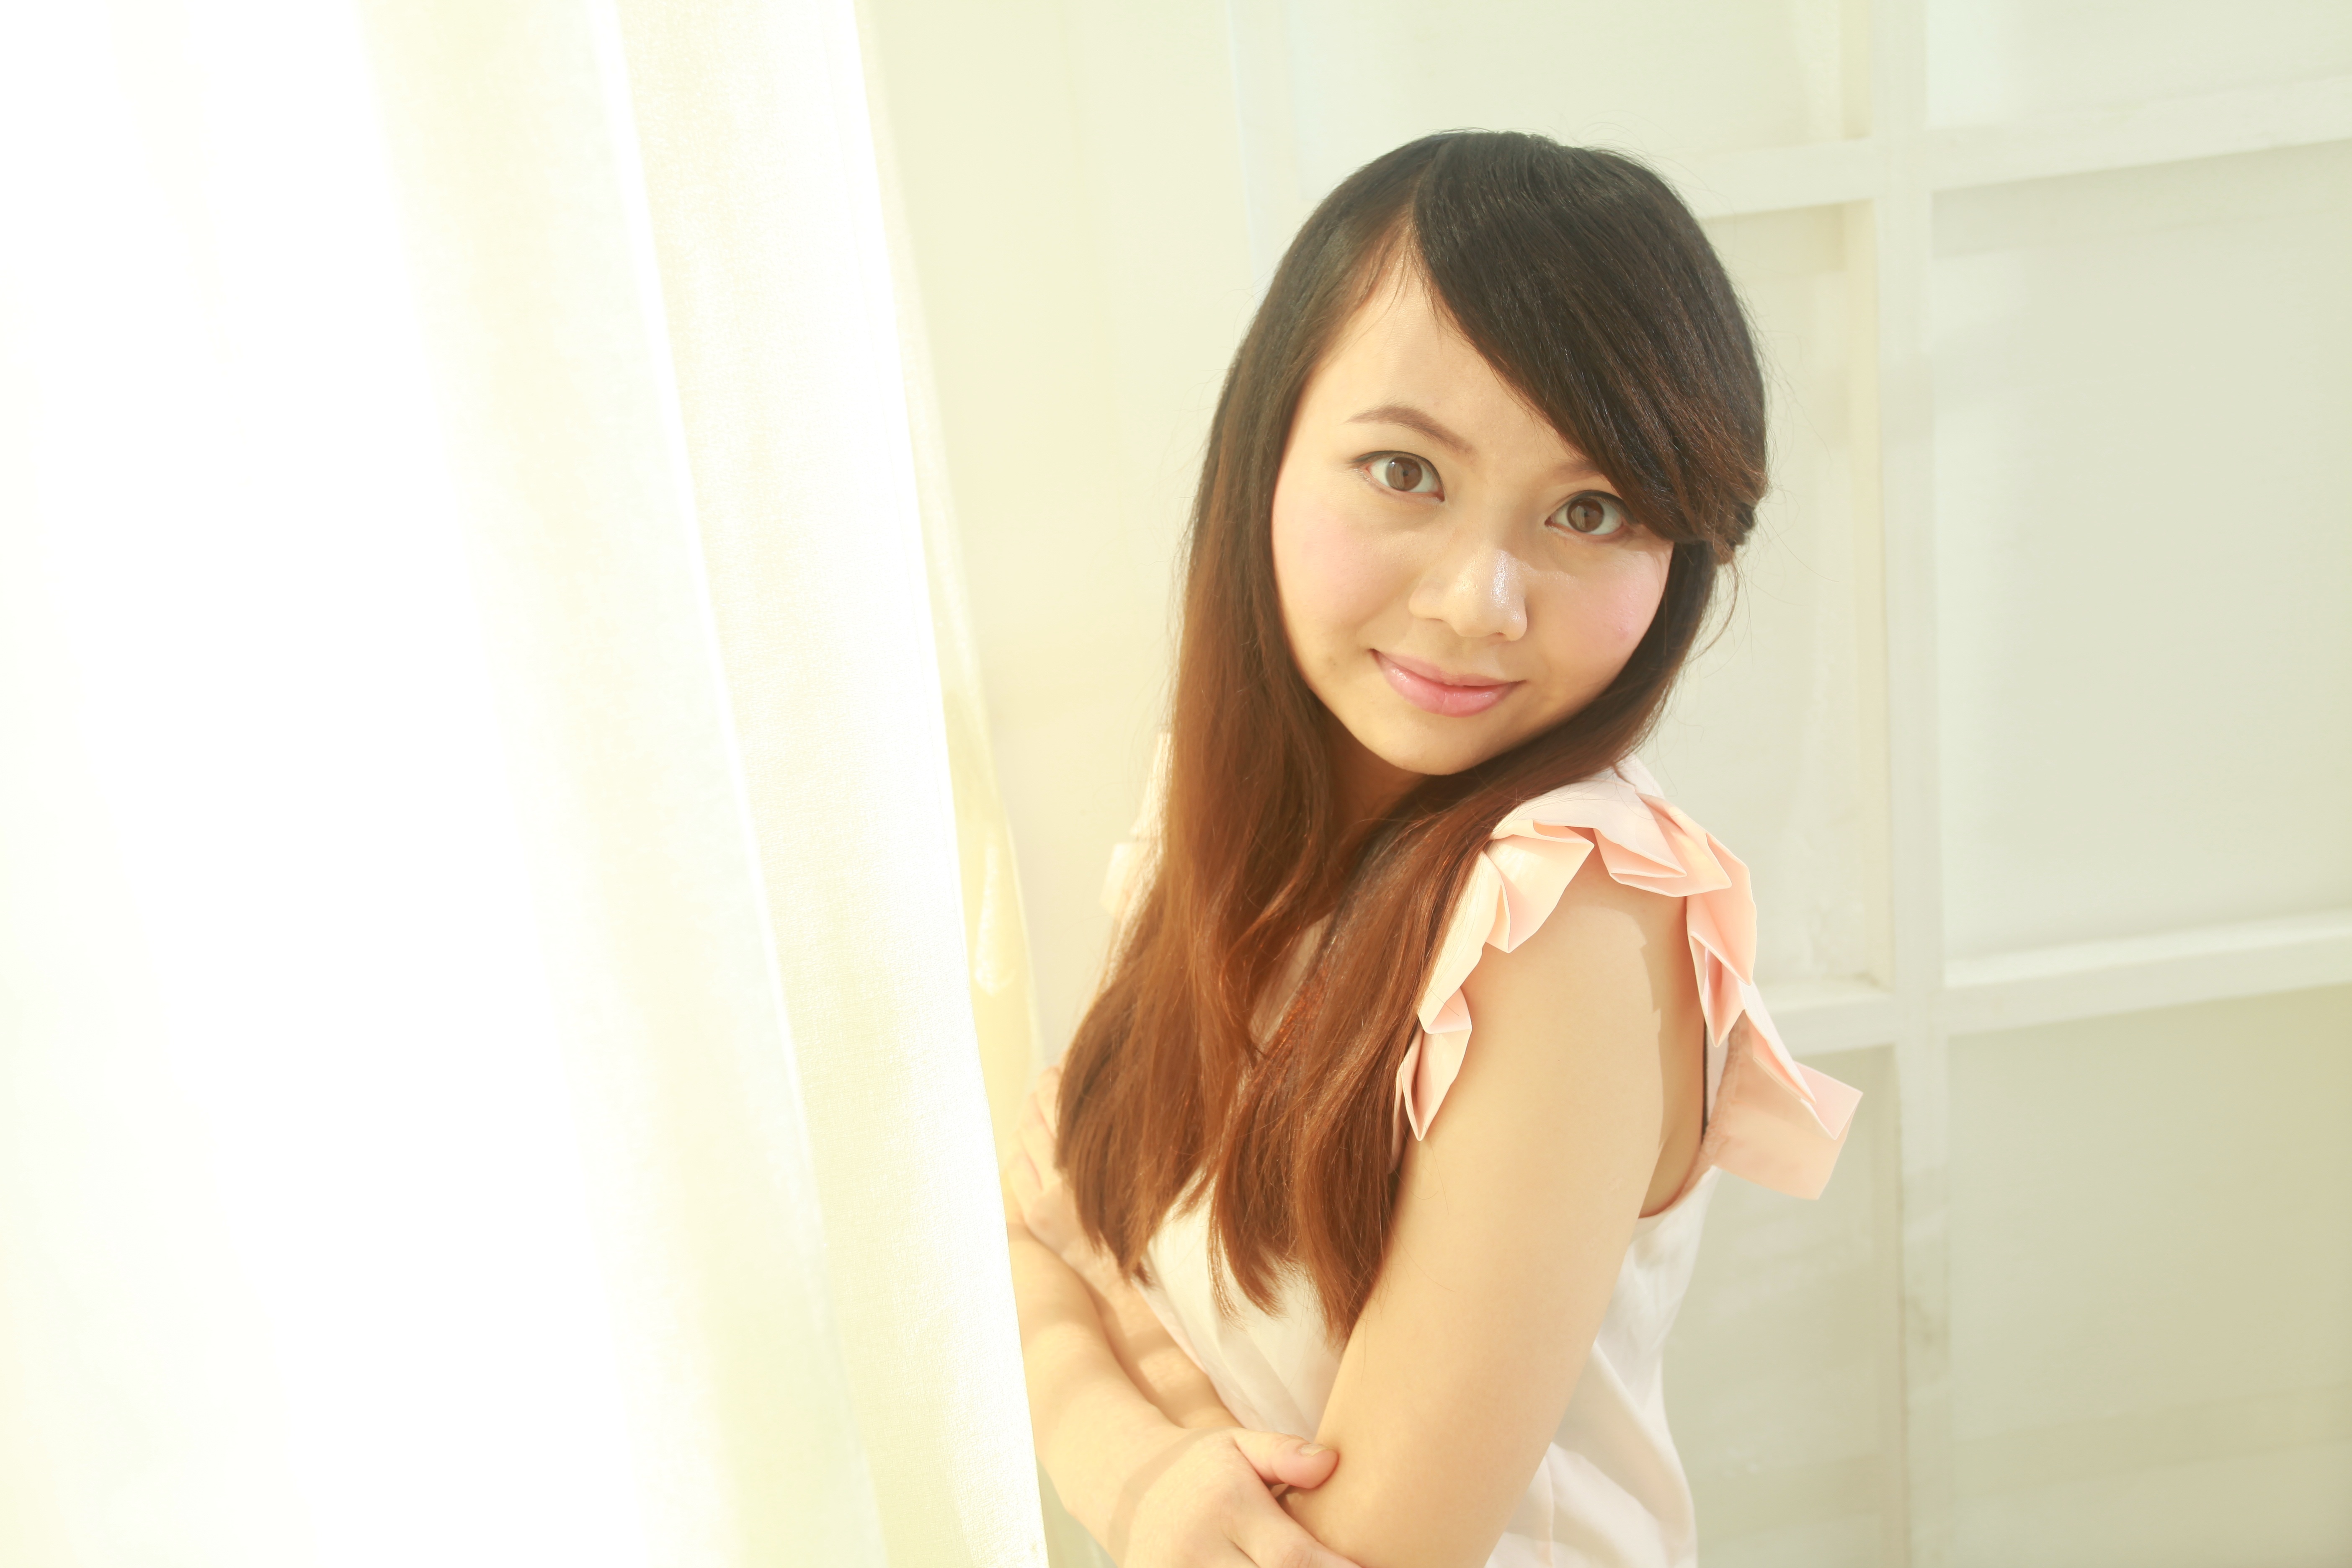
hand, person, girl, hair, photography, leg, model, finger, youth, fresh, hairstyle, long hair, black hair, girls, glasses, beauty, beautiful, photo shoot, brown hair, art model, gravure idol, japanese idol